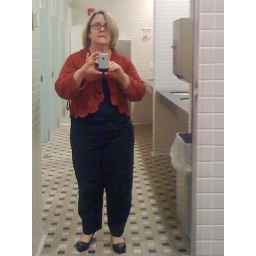
Self-Portrait in the bathroom mirror